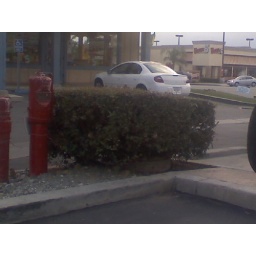
u prob dont c it. but there are like 30 birds in that tiny bush. the birds are cute and fat.